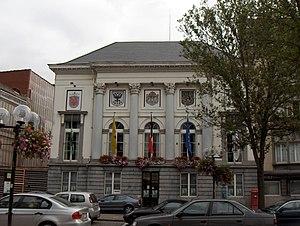
Cette page regroupe l'ensemble des monuments classés de la ville de Deinze.